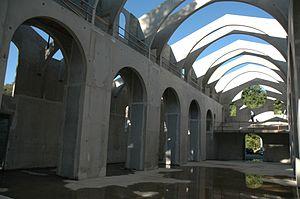
Eglise abbatiale de ND de Pesquié (09)
Serres-sur-Arget est une commune française située dans le département de l'Ariège, en région Occitanie.
L'Abbaye Notre-Dame du Pesquié est une abbaye bénédictine fondée en 1991 à Serres-sur-Arget non loin de Foix en Ariège. Elle est placée sous la direction de l'abbesse Immaculata Astre et compte environ 50 sœurs. Les moniales consacrent six heures par jour à la prière. Le reste du temps est consacré au travail, en particulier celui de la ferme.
Il existe 82 abbayes et monastères actifs en France : 41 abbayes et monastères d'hommes, 35 de femmes et 6 mixtes, répartis dans toute la France métropolitaine.